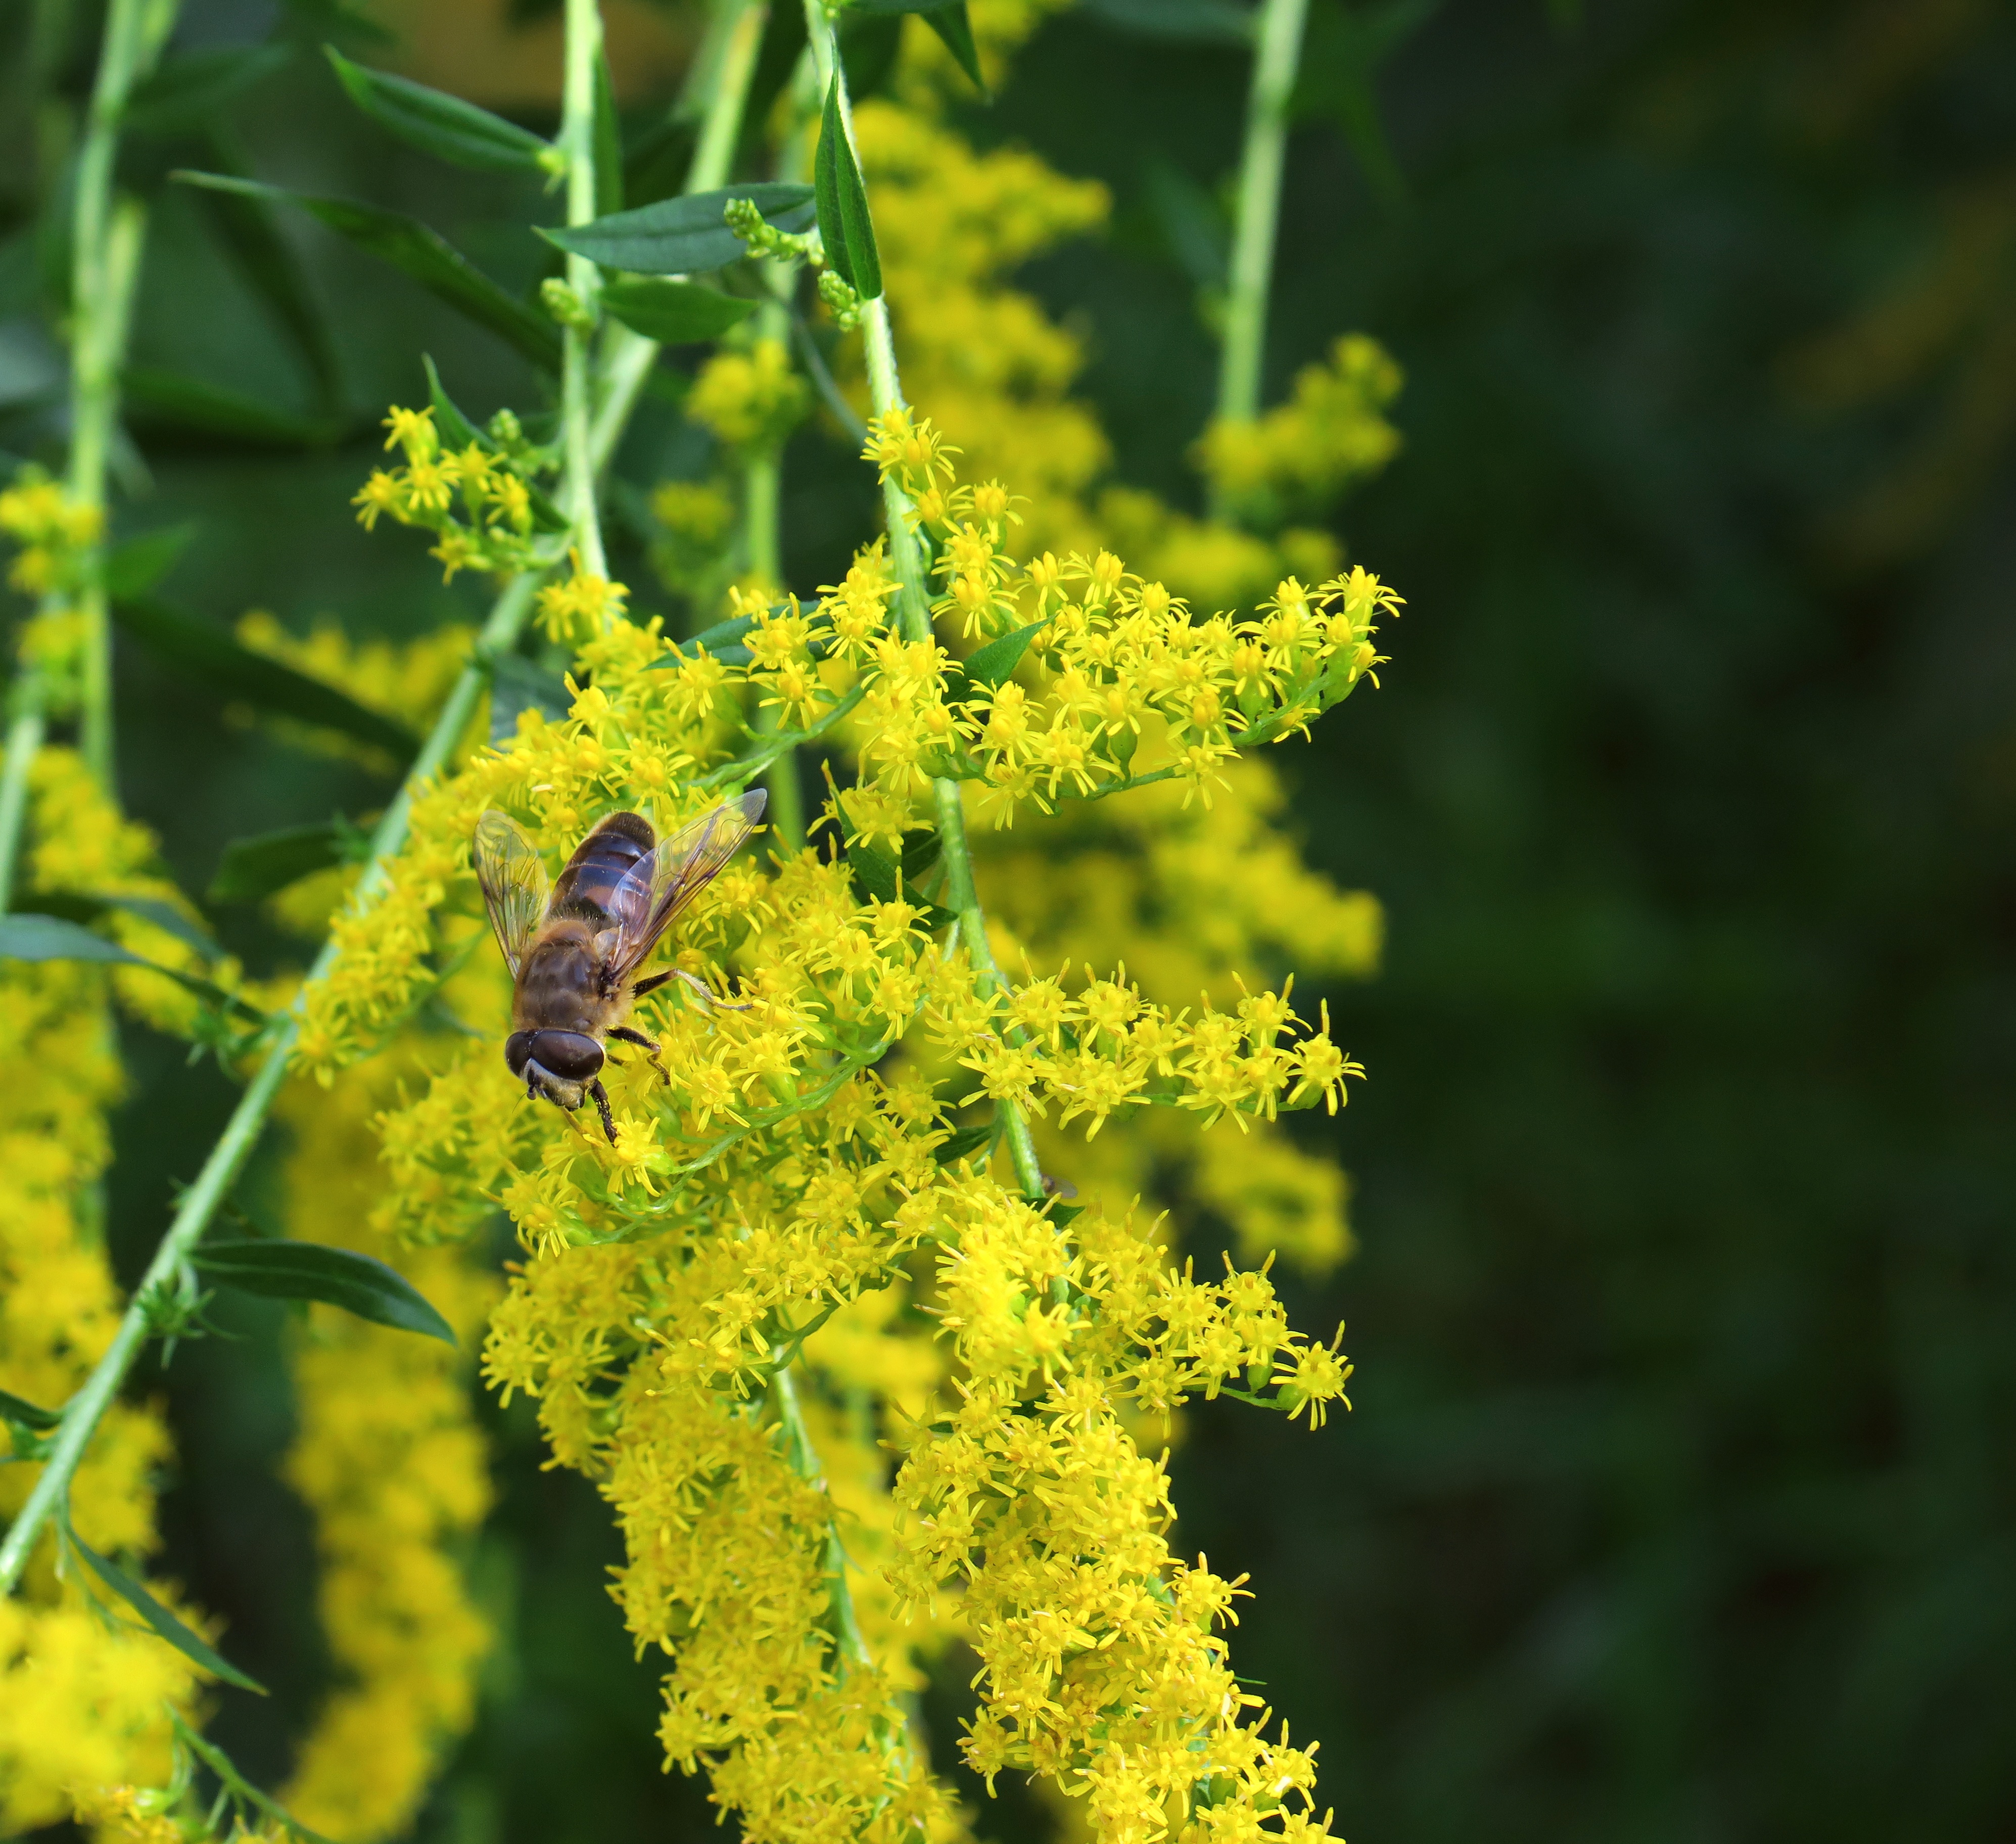
nature, plant, flower, pollen, food, herb, produce, insect, botany, yellow, garden, flora, fauna, invertebrate, wildflower, flowers, hoverfly, gold, shrub, bee, macro photography, flowering plant, honey bee, golden rod, land plant, membrane winged insect